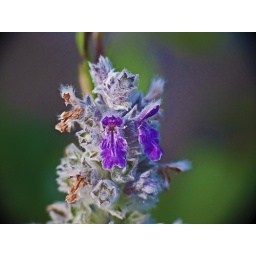
tiny flowers of a lambs ear plant shot with a raynox macro lense and a flash with diffuser triggered by a sync cord